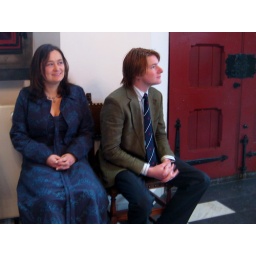
Iris luistert door de gebrekkige speakers naar de huwelijksvoltrekking van Joep en Marike in het oude stadhuis.